Moses Greene House

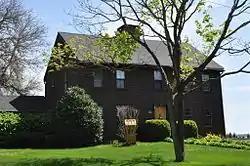

The Moses Greene House is an historic house in Warwick, Rhode Island. It is a -story wood-frame house with a large central chimney, and a rear ell. The main block was built c. 1750, and is one of Warwick's few surviving 18th-century houses. It is located on one of the first sites to be occupied by European settlers in Warwick, near one of its first sawmills.